Chevron bead

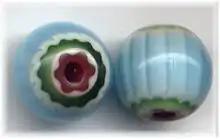
Chevron beads, Chinese

Chinese chevron beads are made from moulded star canes like Venetian chevron beads. They have well-formed star patterns and imitate Venetian beads.